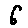
Label: 6